Voudenay

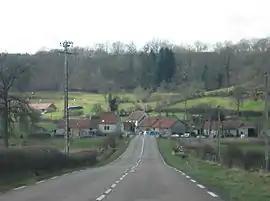
Voudenay-le-Château

Voudenay is a commune in the Côte-d'Or department in eastern France.